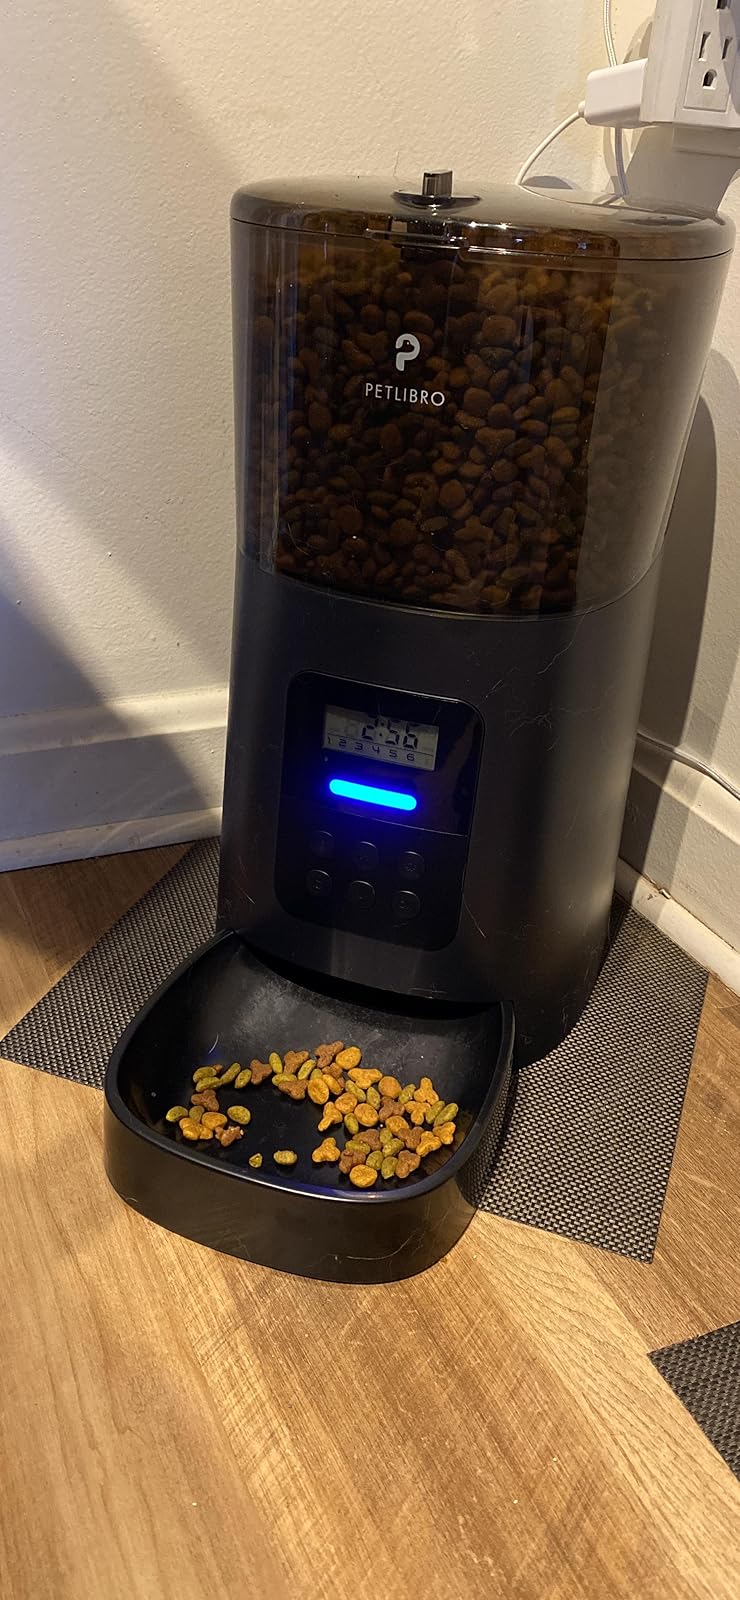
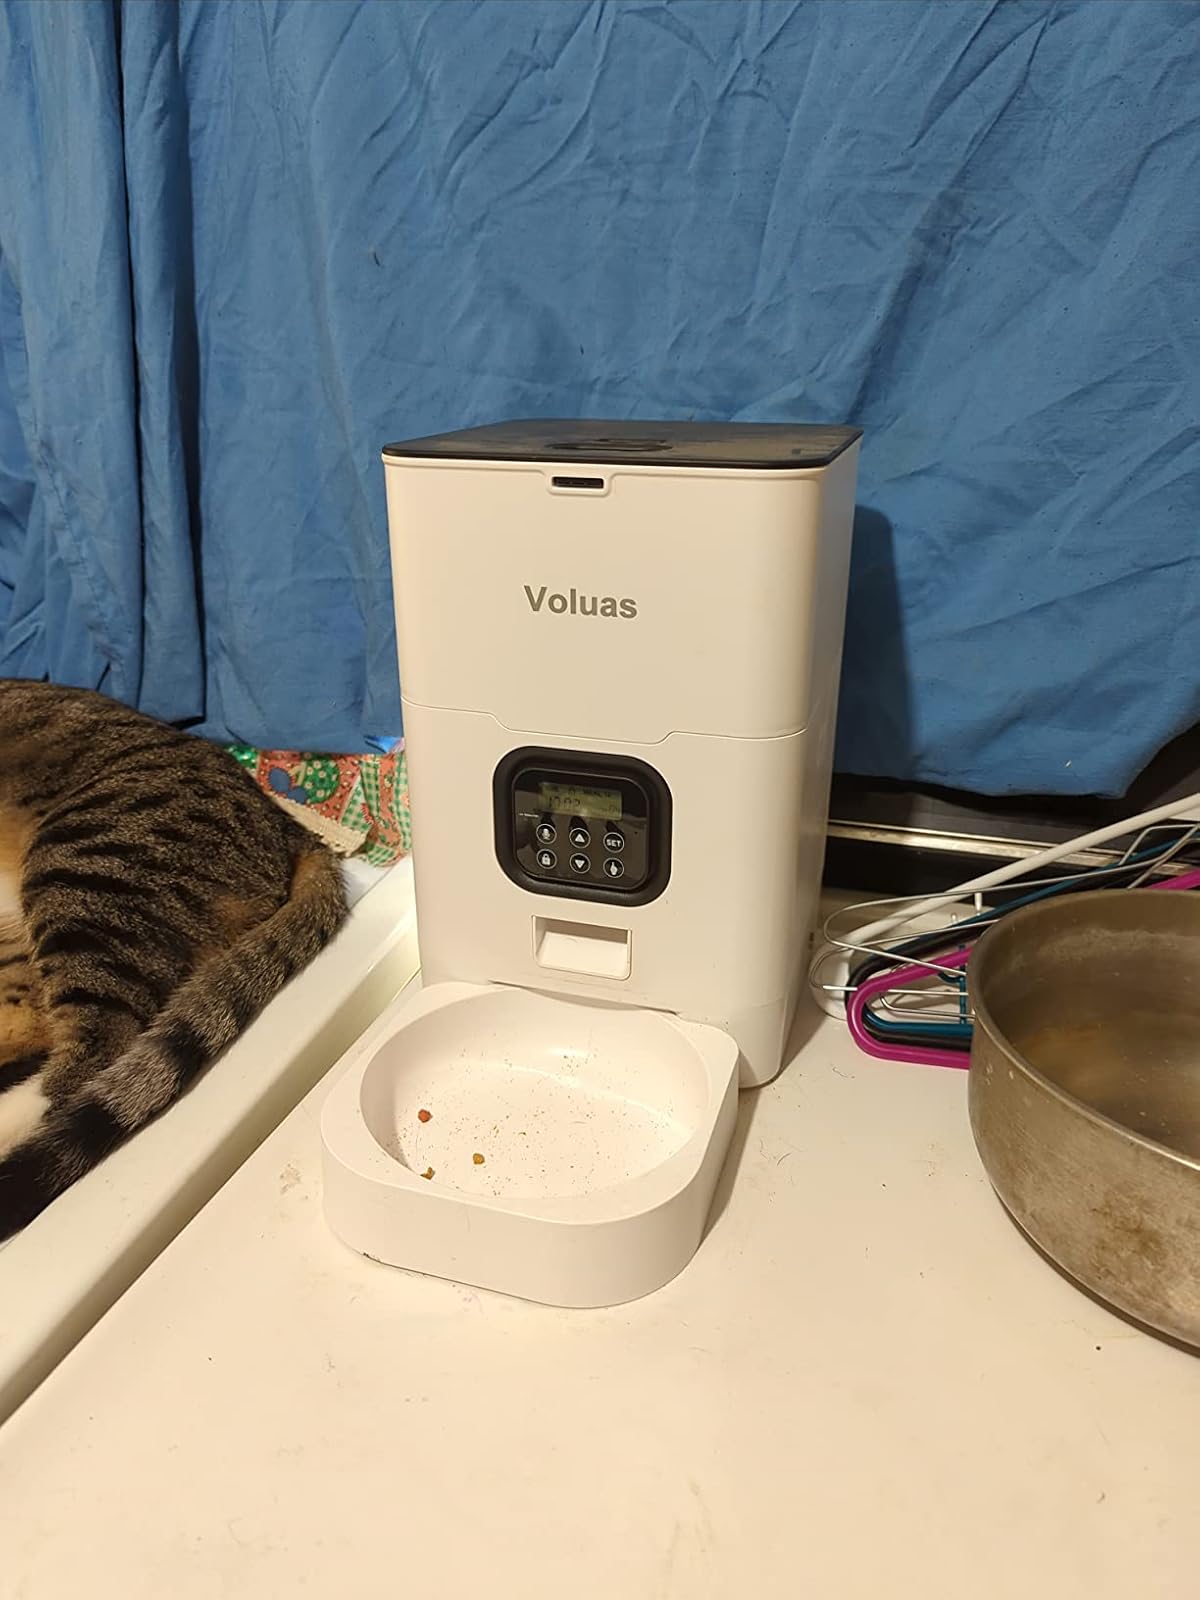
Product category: items_feeder
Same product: no